John West (musician)

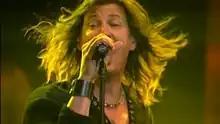
West performing with Royal Hunt in 2006

John Michael West (born October 29, 1964) is an American vocalist, best known as the lead vocalist of Artension and the former lead vocalist of Royal Hunt.